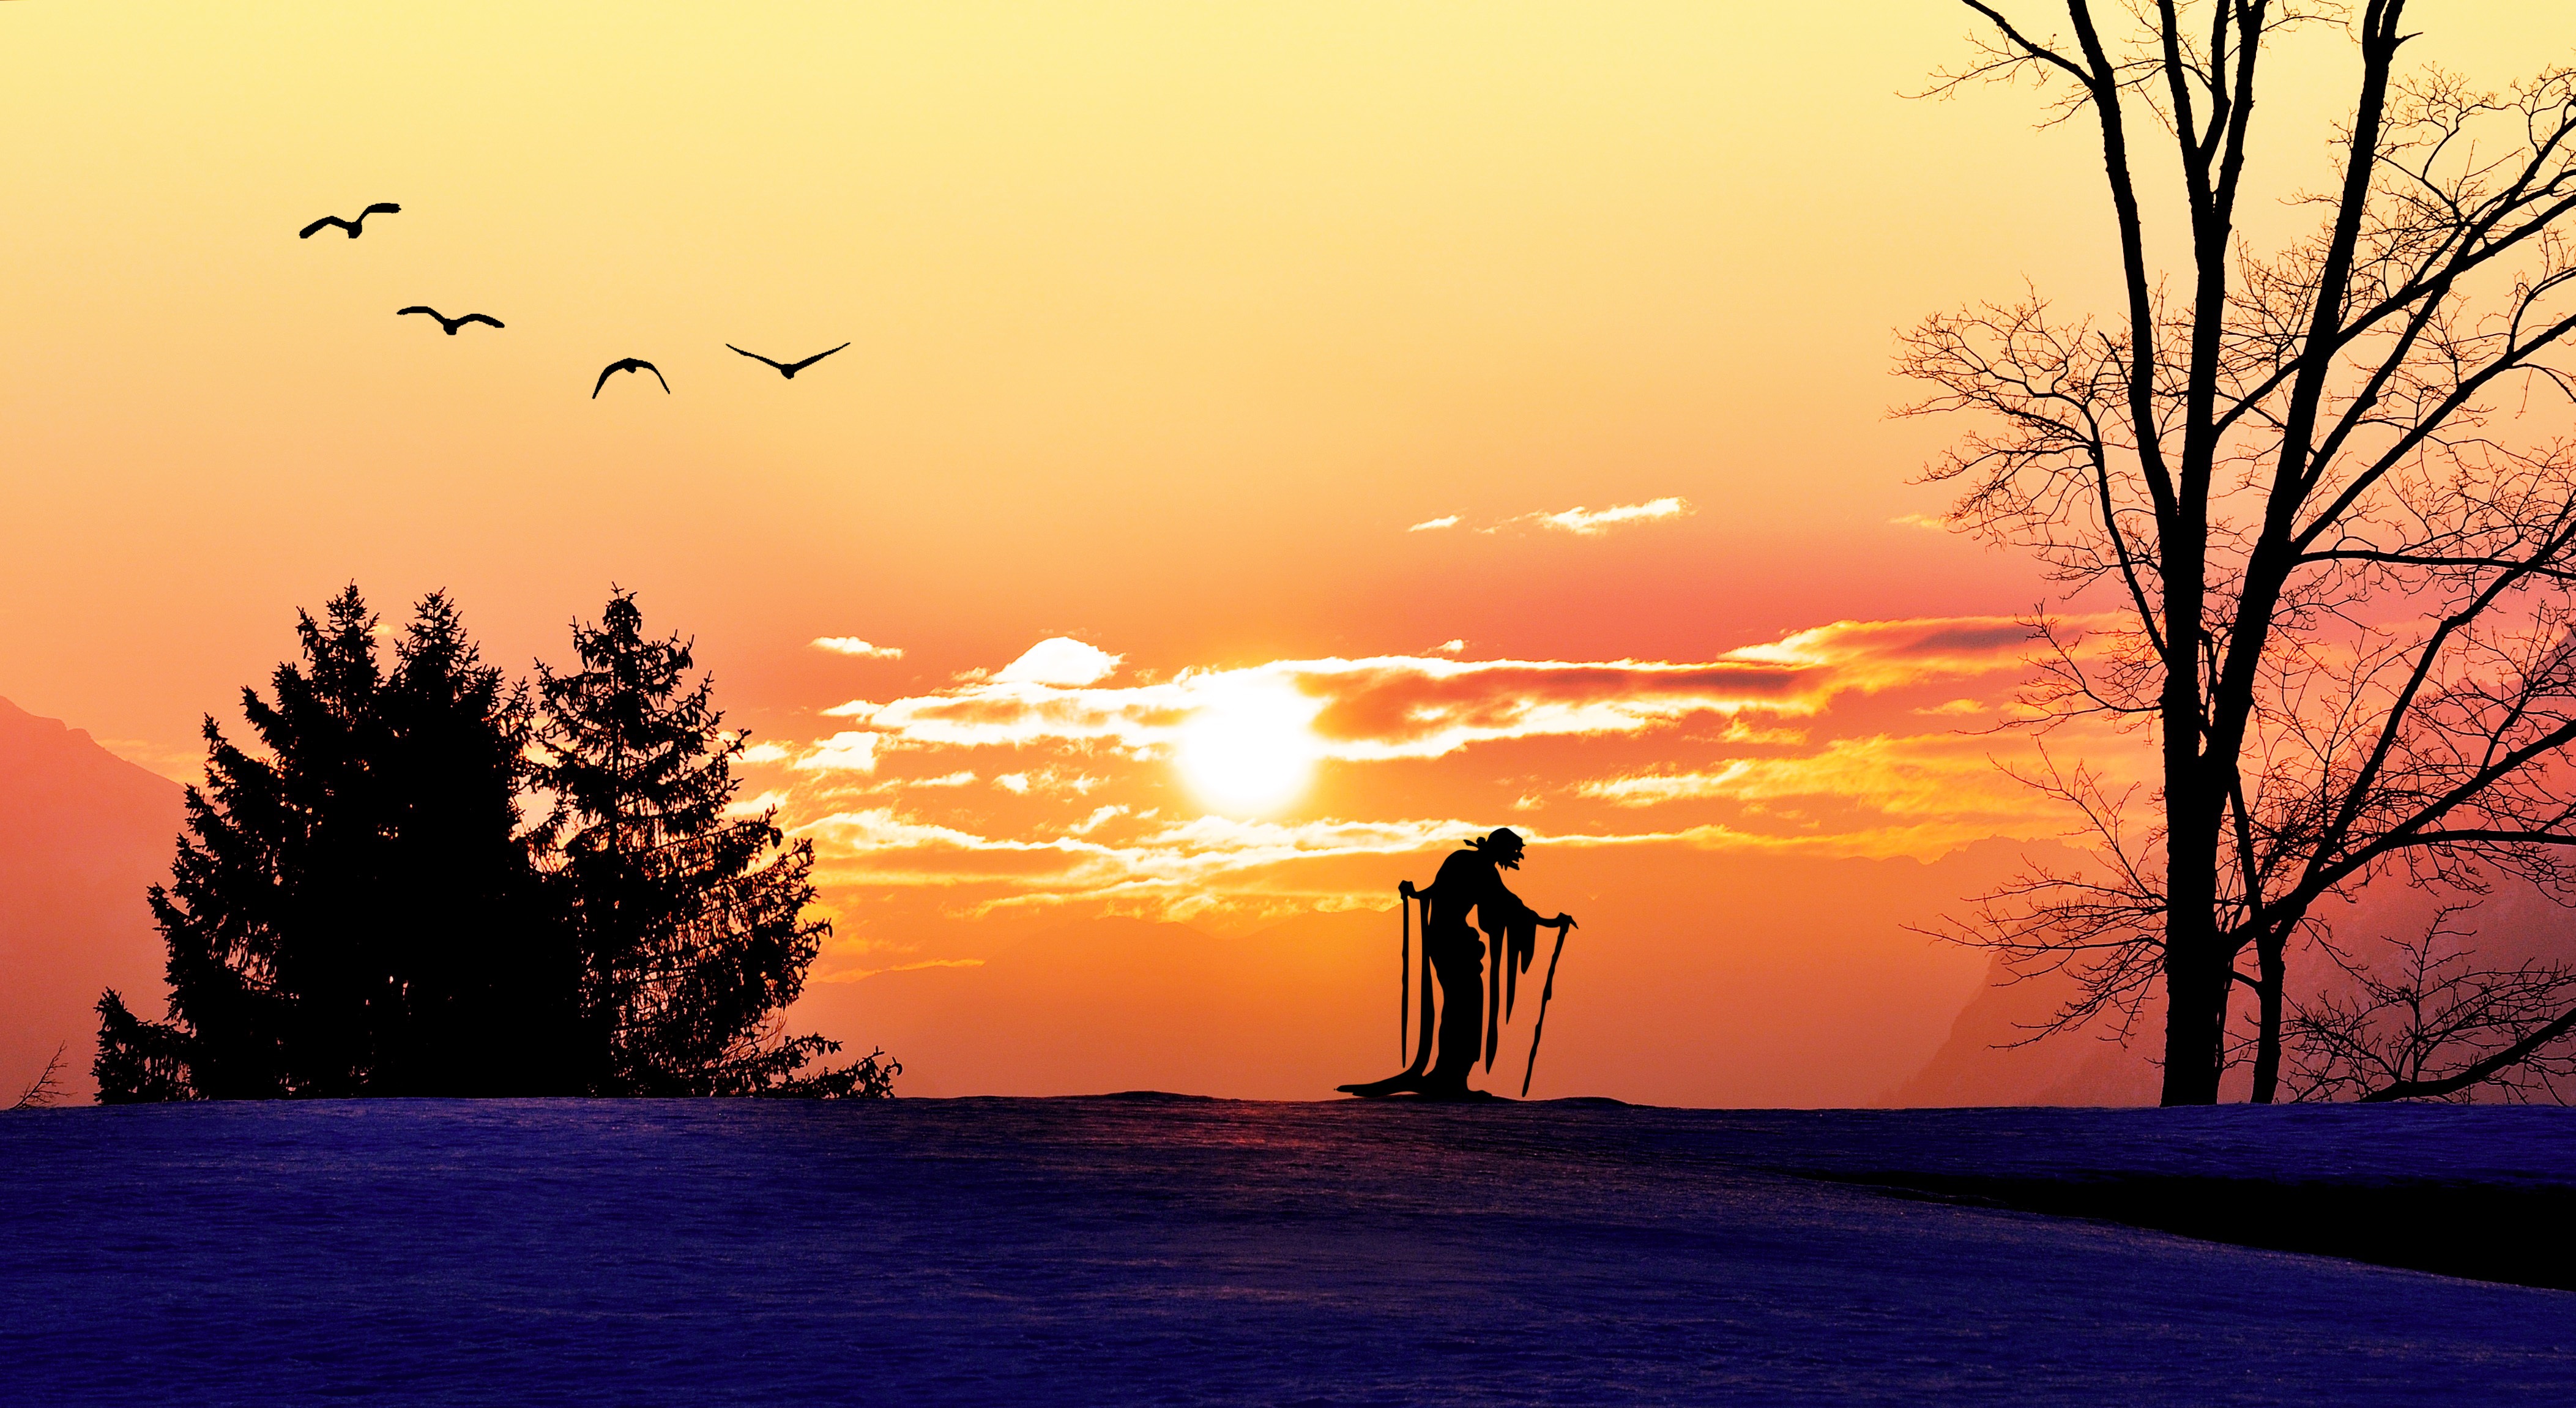
landscape, nature, horizon, silhouette, sky, sun, sunrise, sunset, sunlight, morning, dawn, dusk, evening, season, trees, birds, fantasy, morgenstimmung, morning light, afterglow, fairy tales, the witch, atmospheric phenomenon